Academy

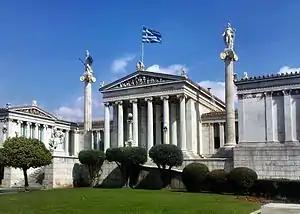
The modern Academy of Athens, next to the University of Athens and the National Library forming 'the Trilogy', designed by Schinkel's Danish pupil Theofil Hansen, 1885, in Greek Ionic, academically correct even to the polychrome sculpture

Before "Akademia" was a school, and even before Cimon enclosed its precincts with a wall, it contained a sacred grove of olive trees dedicated to Athena, the goddess of wisdom, outside the city walls of ancient Athens. The archaic name for the site was "Hekademia", which by classical times evolved into "Akademia" and was explained, at least as early as the beginning of the 6th century BC, by linking it to an Athenian hero, a legendary "Akademos". The site of "Akademia" was sacred to Athena and other immortals.